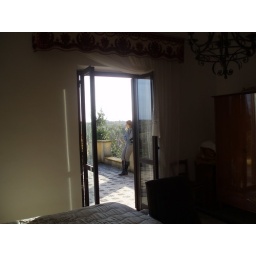
OLYMPUS DIGITAL CAMERA. door onto roof terrace above annexe extension, from master bedroom